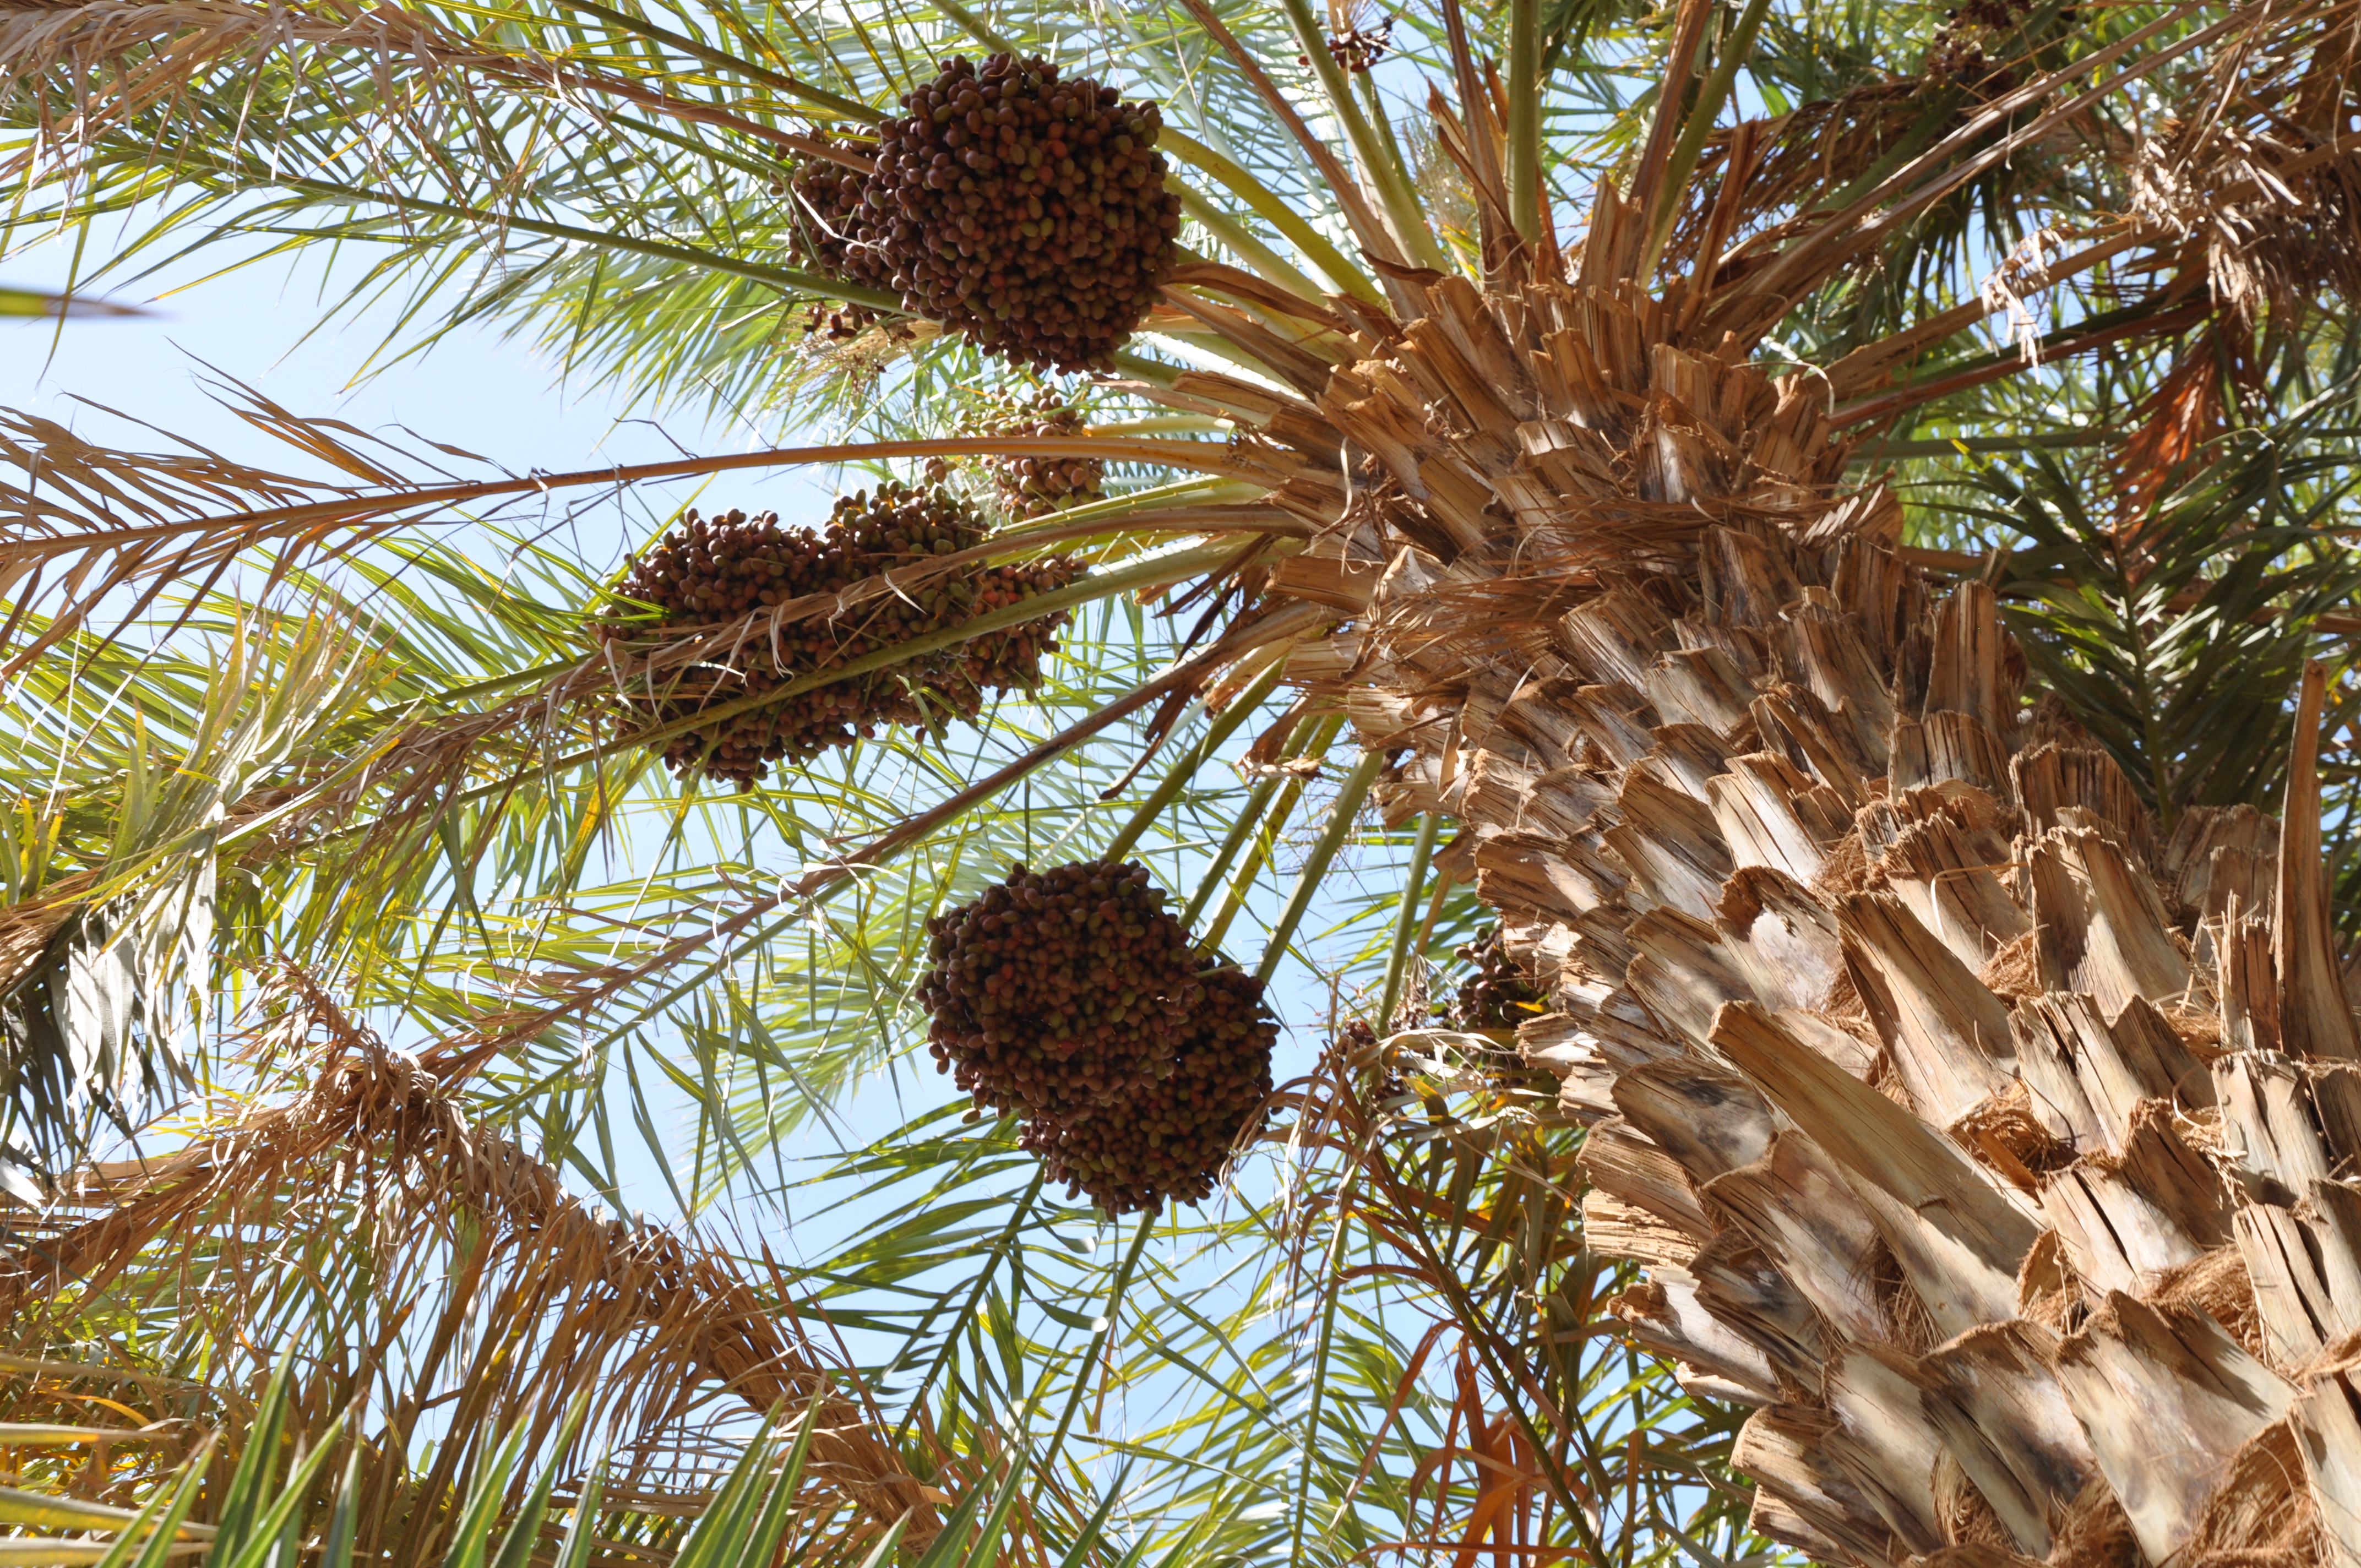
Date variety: bouisthami